Great Purge

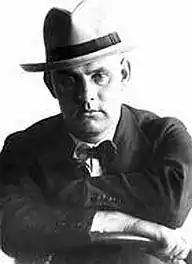
Vasili Oshchepkov, who popularized judo in the USSR and co-invented sambo. Accused of being a Japanese spy, he was extrajudicially executed in the Butyrka in 1938.

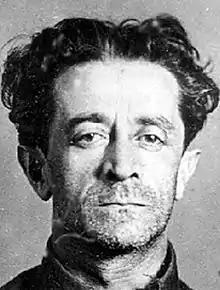
Israil Pliner (1896–1939), chief of the Gulag NKVD (1937–1938), arrested and executed in 1939

Victims of the purge included American immigrants to the Soviet Union who had emigrated from the U.S. at the height of the Great Depression to find work. At the height of the purge, American immigrants begged the U.S. embassy for passports to leave the Soviet Union. Turned away by embassy officials, they were arrested outside by the NKVD. Several were shot dead at the Butovo firing range. One hundred forty-one American Communists of Finnish origin were executed and buried at Sandarmokh, and 127 Finnish Canadians were shot and buried there.